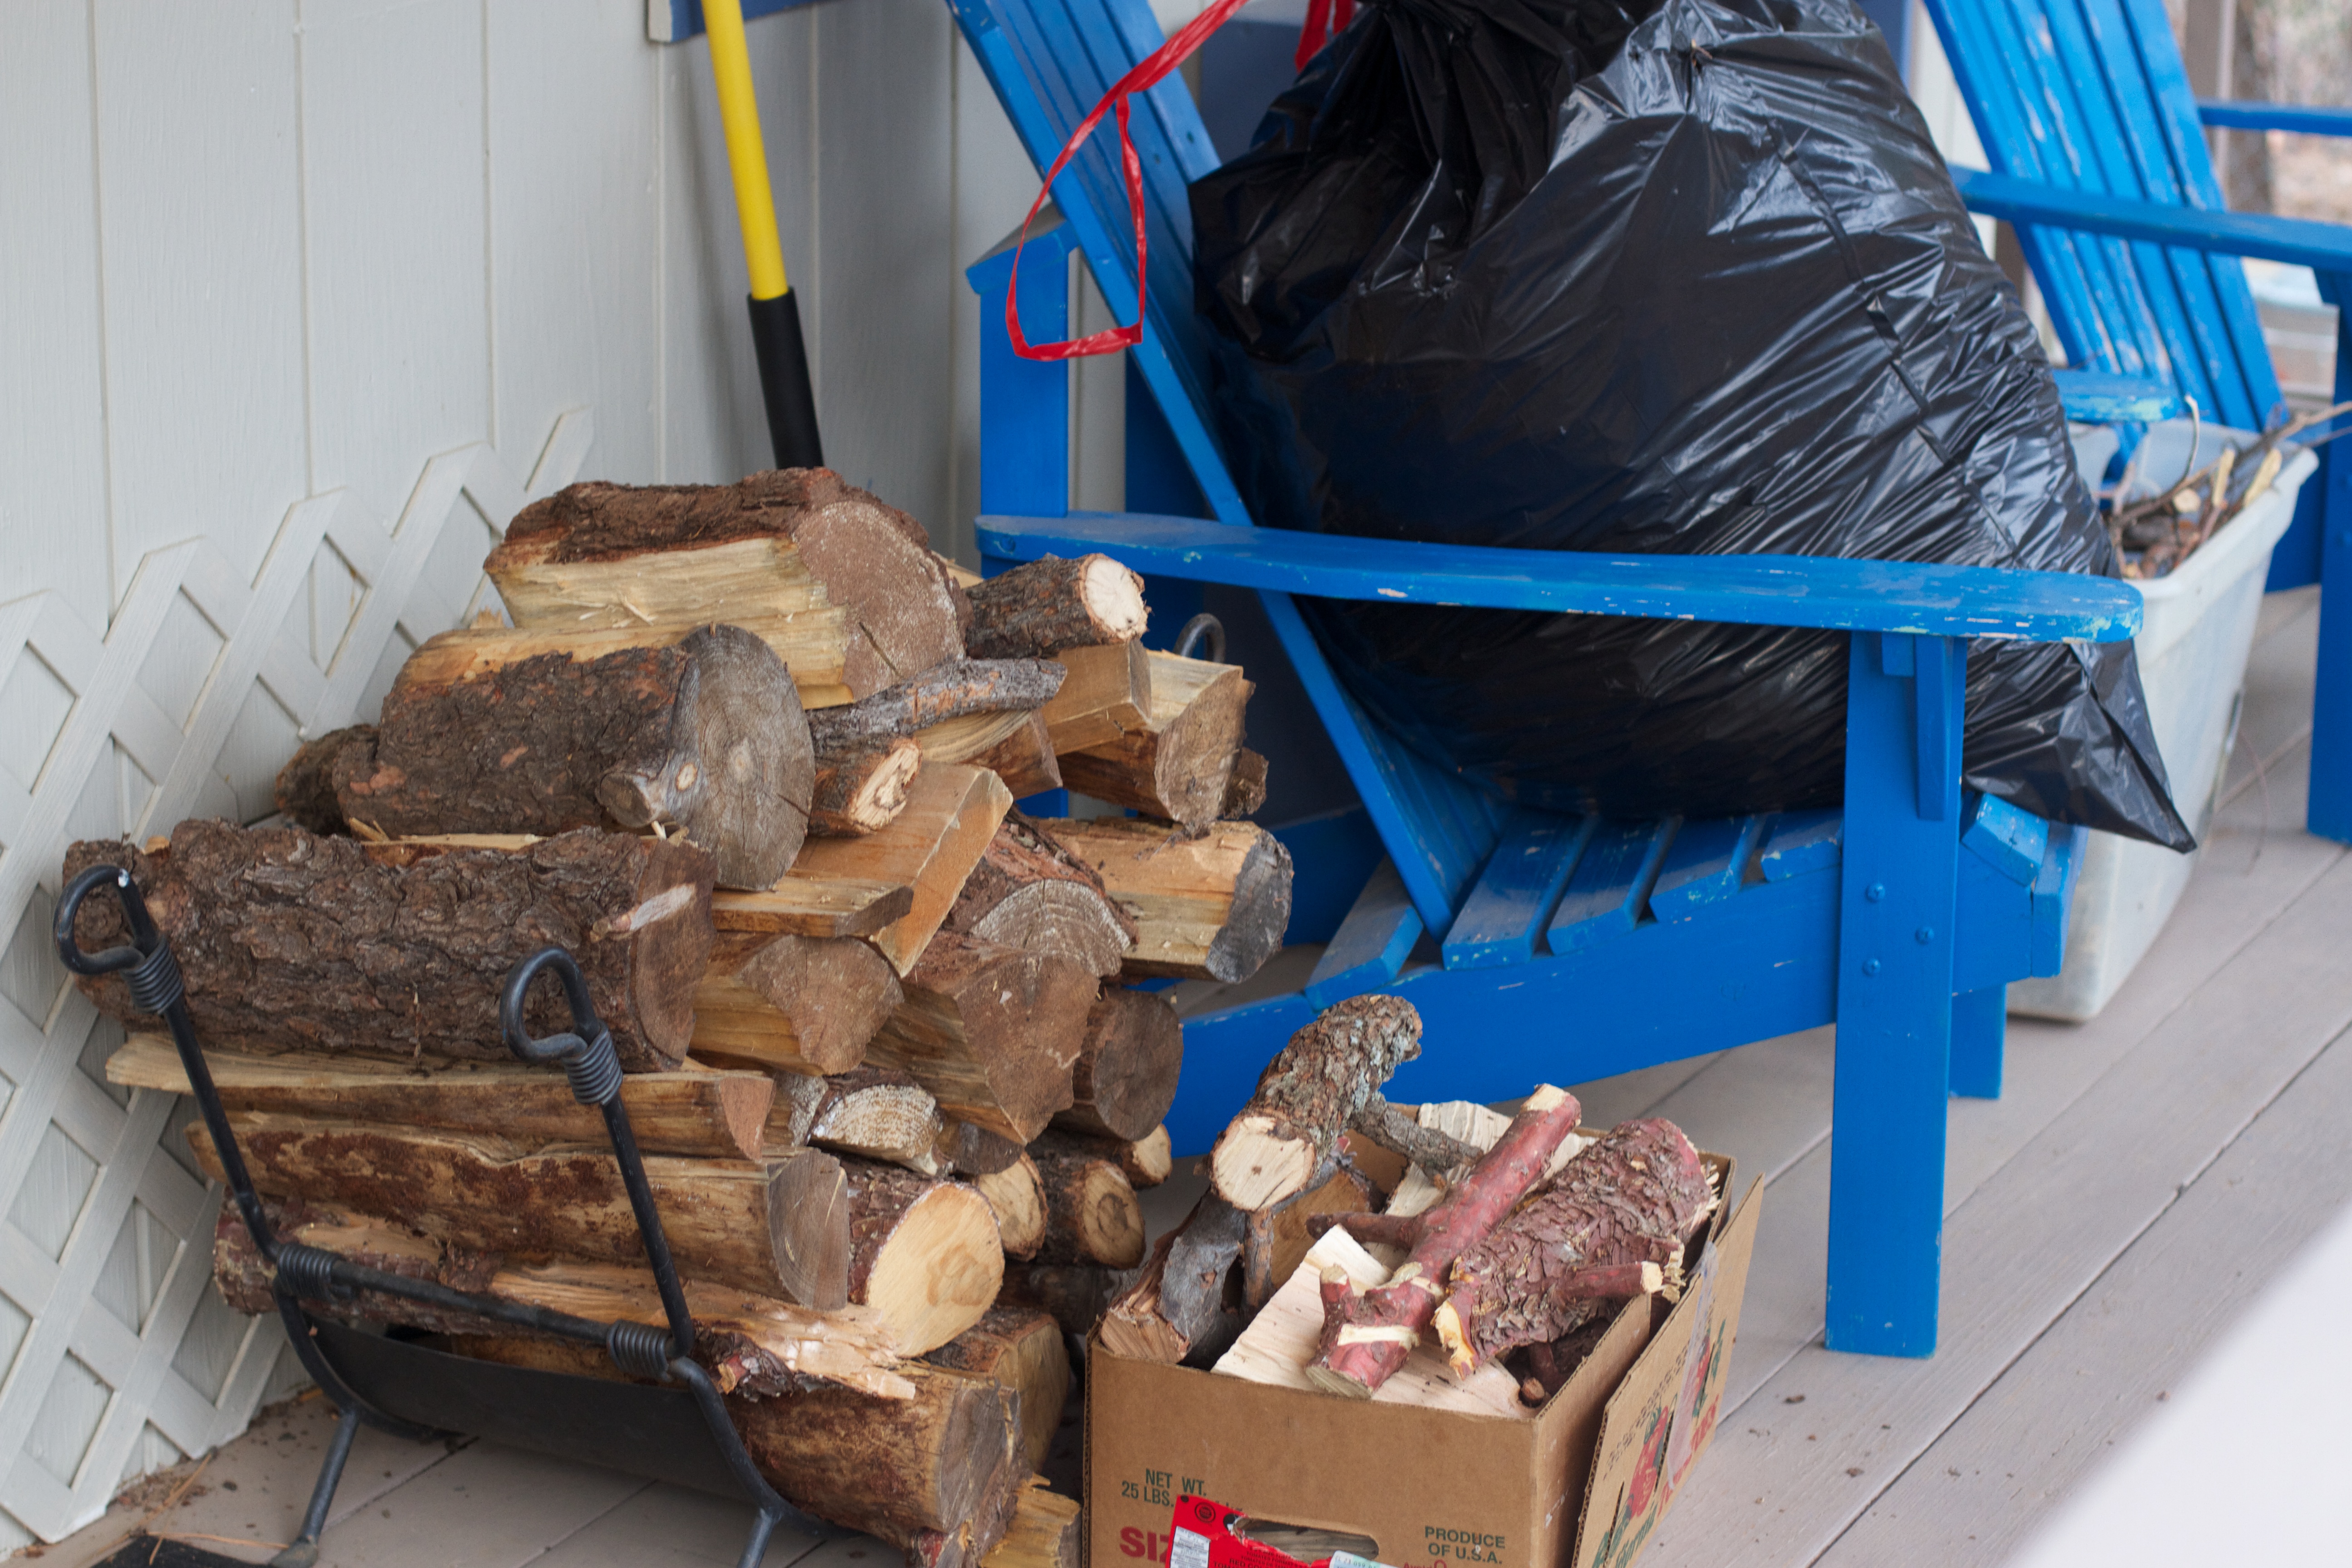
wood, art, cool image, waste